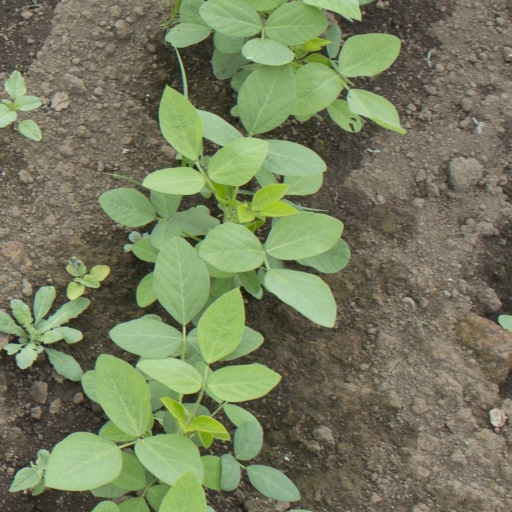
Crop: soybean